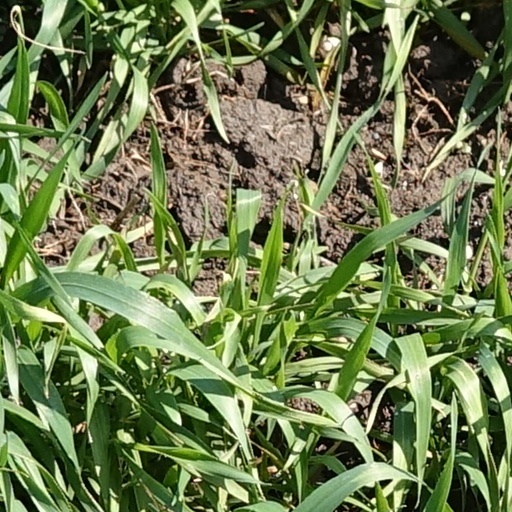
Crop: wheat